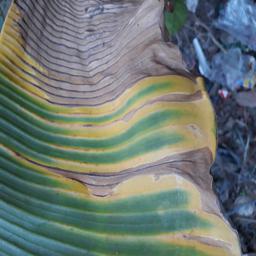
Label: POTASSIUM DEFICIENCY